Black Awareness Day

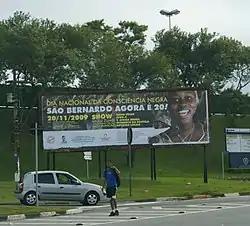
An advertisement about Black Awareness Day in São Bernardo do Campo, Brazil.

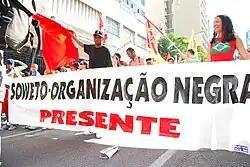
A march during "Consciência Negra" day, São Paulo, 2008.

In Brazil, Black Consciousness Day is observed annually on November 20 as a day to recognize Afro-Brazilians and their struggle to achieve racial equality.